Immanuel Church (Tel Aviv)

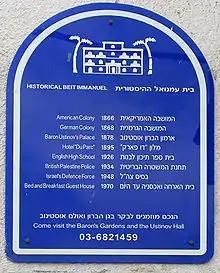
Explanatory plaque on former "Hôtel du Parc"

All German citizens hoped after the visit for an improvement of their treatment by the Ottoman authorities, but in vain, the tiny community of Germans in the Holy Land only played a marginal role in the German-Ottoman relationship, which was not to be obfuscated by quarrelling settlers in the Holy Land.